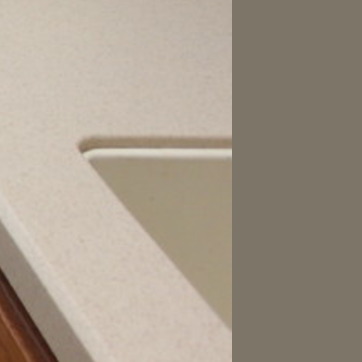
Material: ceramic